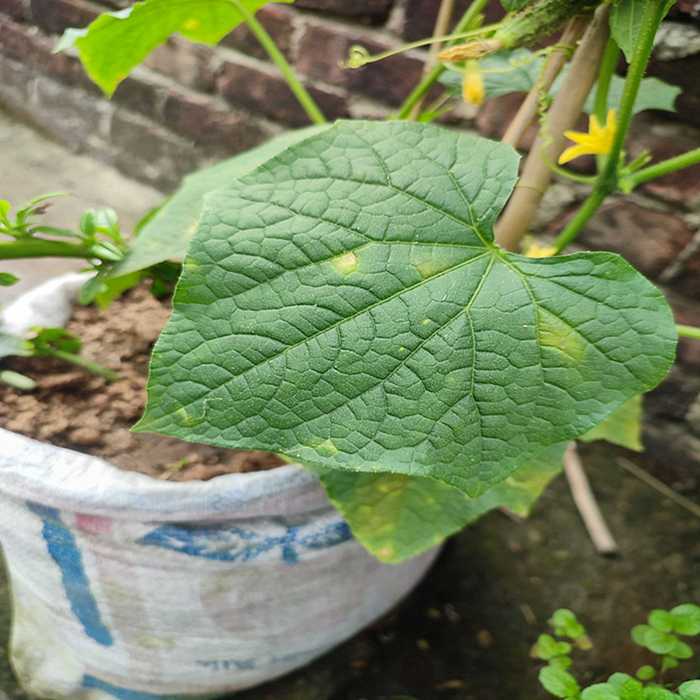
Plant: Cucumber
Label: Downy mildew